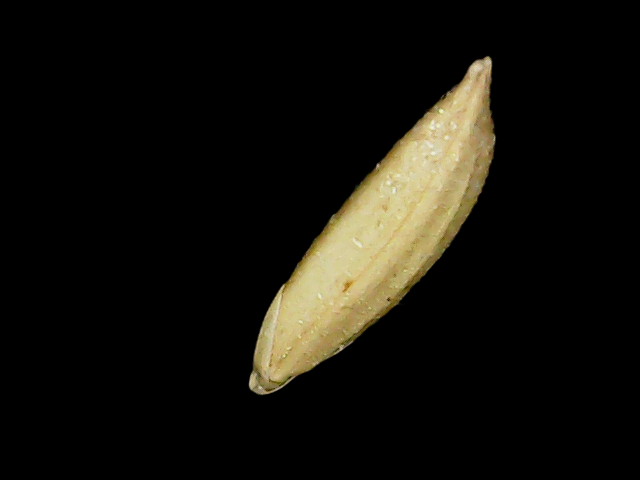
Rice variety: Binadhan12